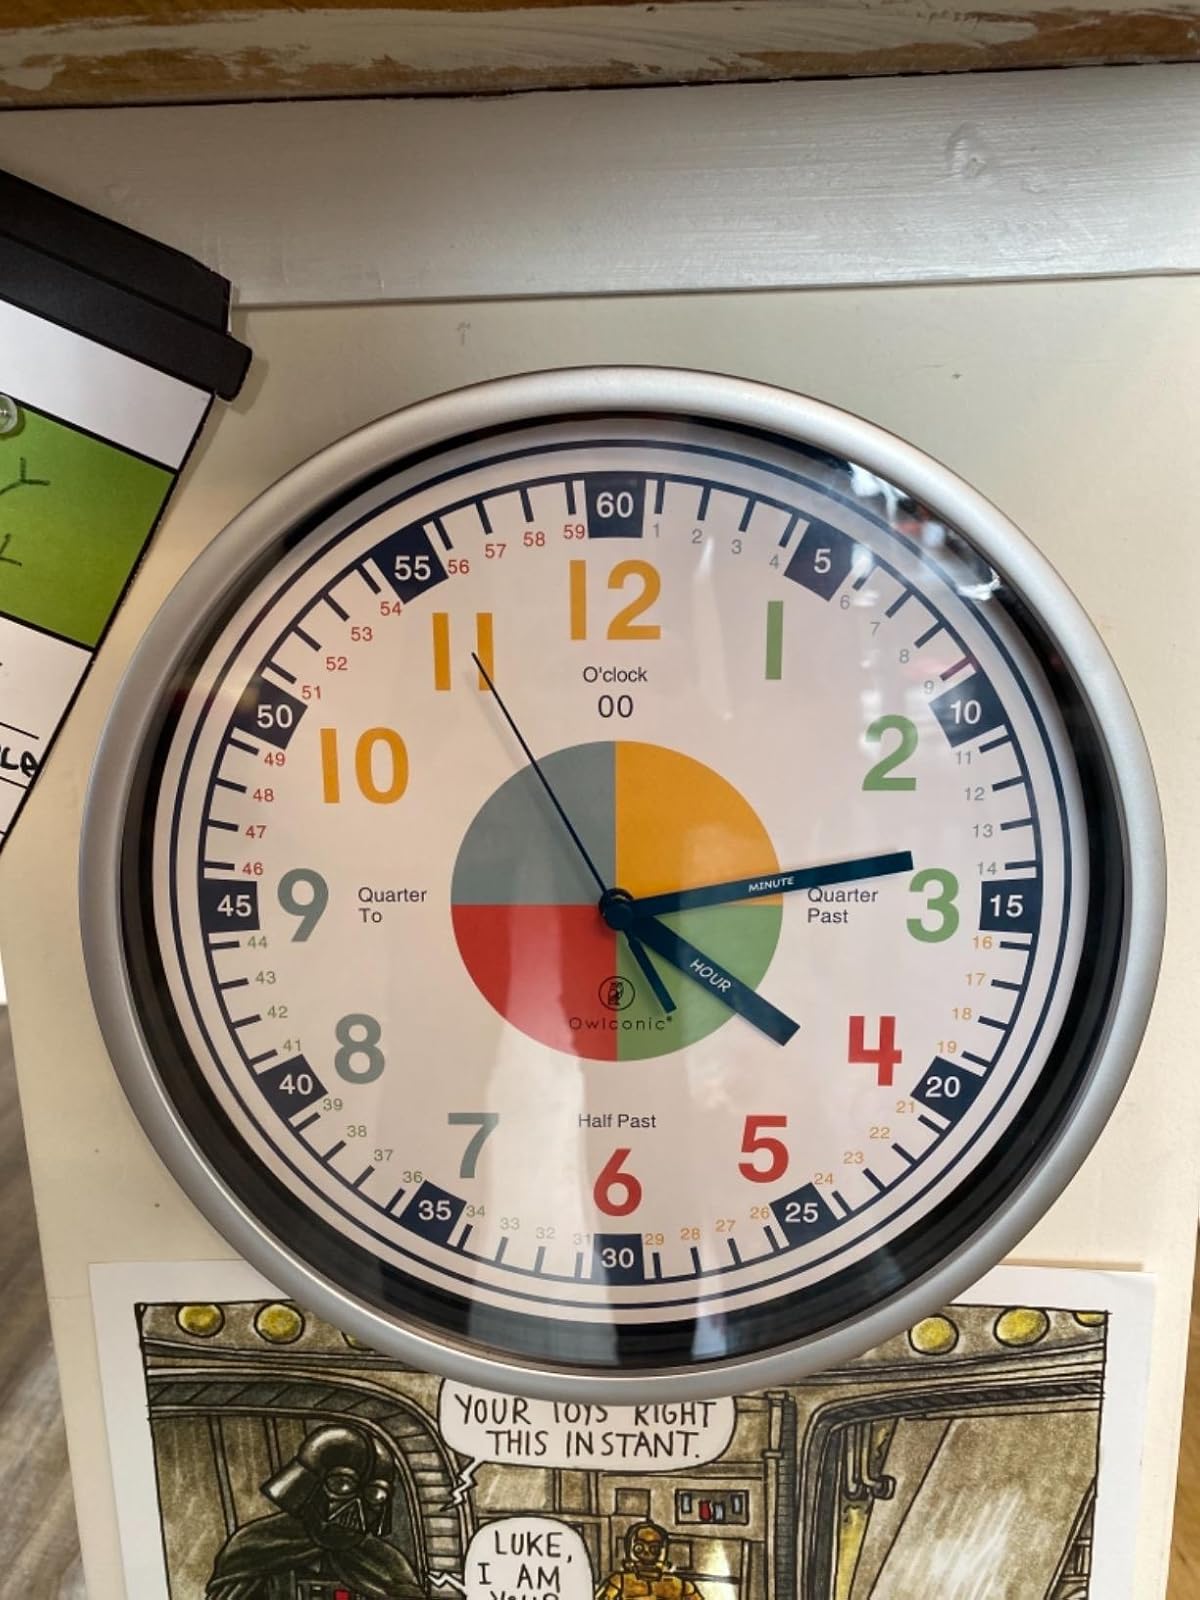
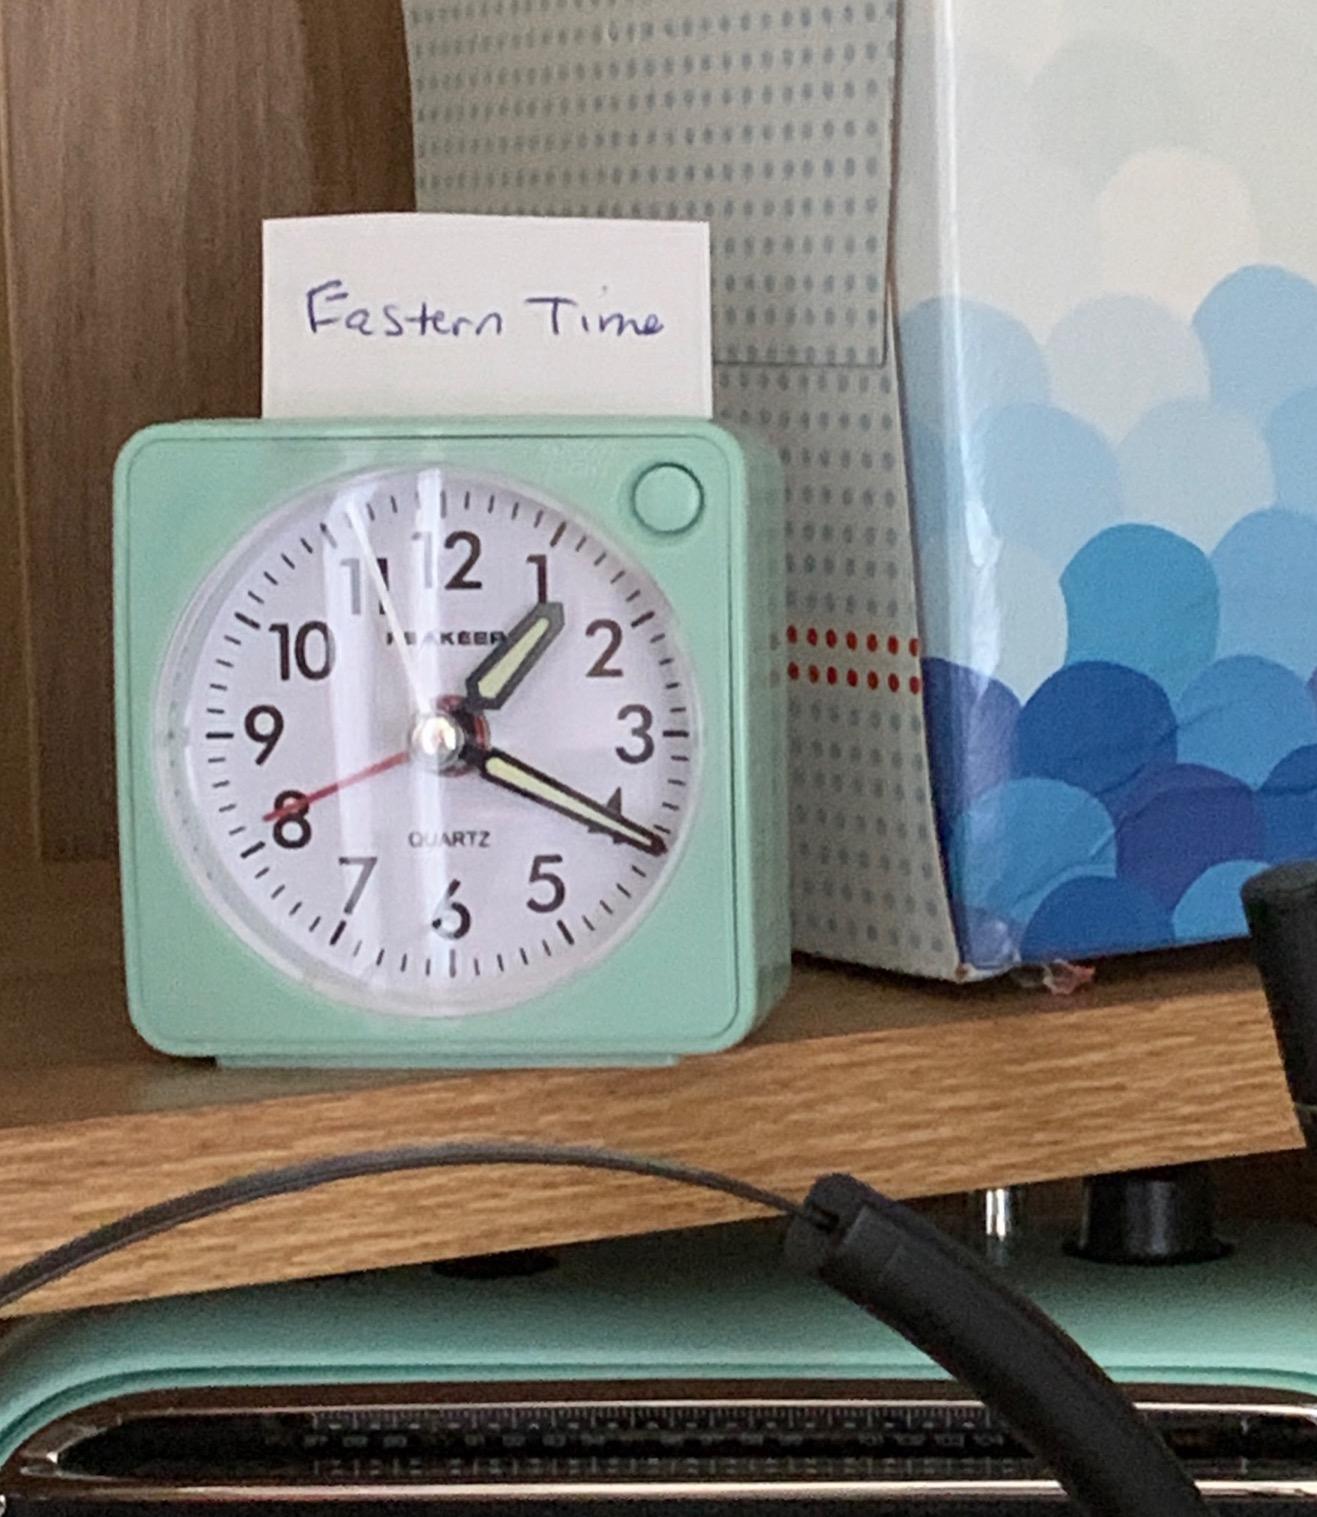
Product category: clock
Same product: no